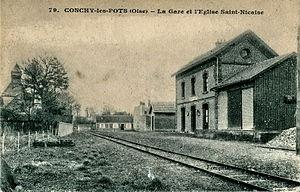
Les chemins de fer départementaux de l'Oise étaient un ensemble de lignes de chemins de fer secondaires à voies métriques, soumis à la réglementation des voies ferrées d'intérêt local, concédées par le département de l'Oise à la fin du XIXᵉ ou au début du XXᵉ siècle à diverses sociétés privées.
Conchy-les-Pots est une commune française située dans le département de l'Oise, en région Hauts-de-France.